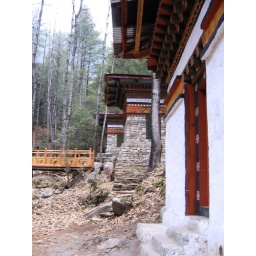
The little bridge to cross over to the trail for Tiger's Nest